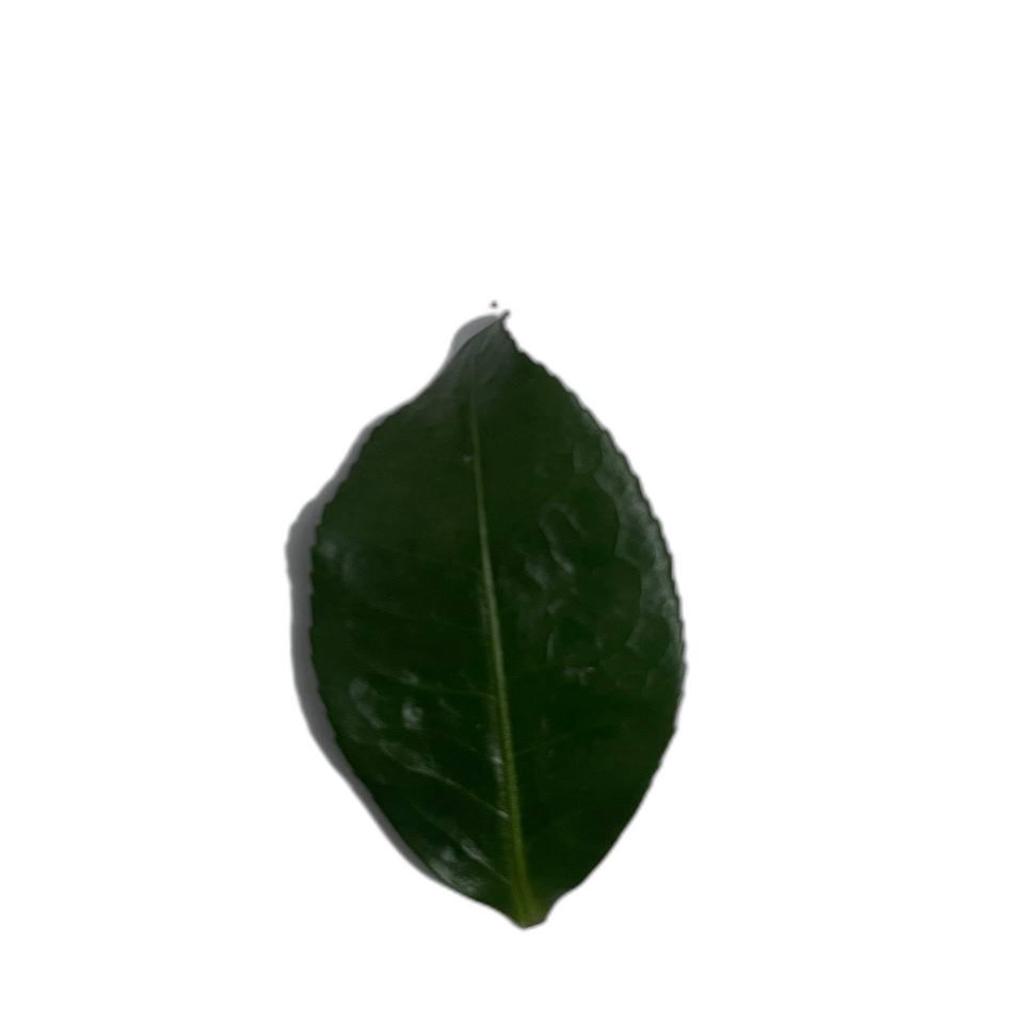
Label: Healthy